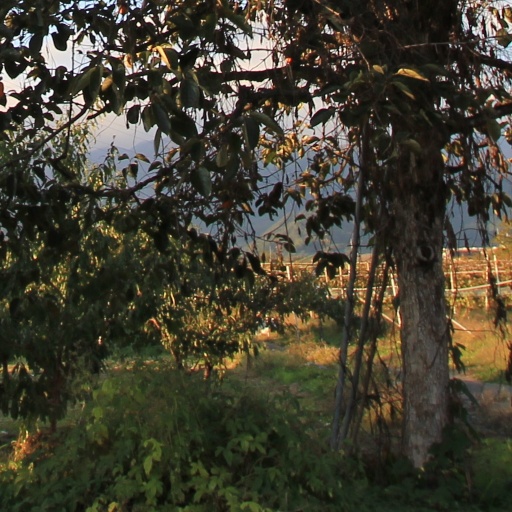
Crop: grape